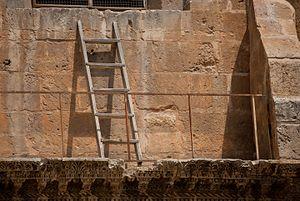
Echelle inamovible de l'église Saint-Sépulcre de Jérusalem en 2016
« L'échelle inamovible » est une échelle en bois située sous l'une des fenêtres de la façade de l'église du Saint-Sépulcre dans le quartier chrétien de la vieille ville de Jérusalem.